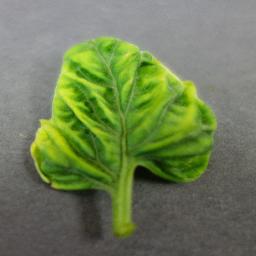
Label: Tomato___Tomato_Yellow_Leaf_Curl_Virus